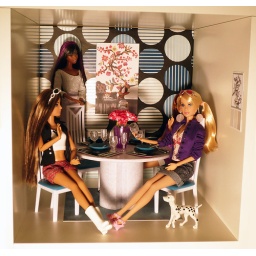
My Fashion Fever girls in their new dining room. :)